Walls of Dubrovnik

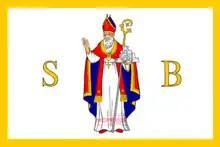
Flag of the Republic of Ragusa with Saint Blaise, the patron saint of Dubrovnik.

The St. John Fortress, often called Mulo Tower, is a complex monumental building on the southeastern side of the old city port, controlling and protecting its entrance. The first fort was built in the mid 14th century, but it was modified on several occasions in the course of the 15th and 16th centuries, which can be seen in the triptych made by the painter Nikola Božidarević in the Dominican monastery. The painting shows Saint Blaise, the patron saint of Dubrovnik. Dominant in the port ambiance, the St. John Fortress prevented access of pirates and other enemy ships. Always cautious at the first sign of danger, the inhabitants of Dubrovnik used to close the entry into the port with heavy chains stretched between the St. John Fortress and the Kase jetty, and they also used to wall up all the port entries to the Great Arsenal.